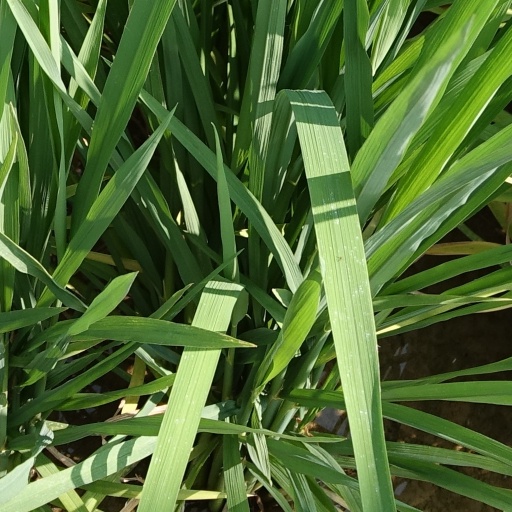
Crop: rice